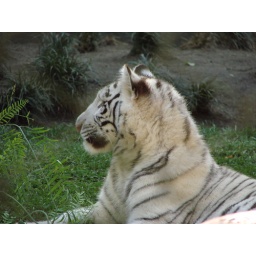
Taken at &amp;quot;secret garden&amp;quot; at the Mirage in Las Vegas. Siegried and Roy's tiger cub 6 months